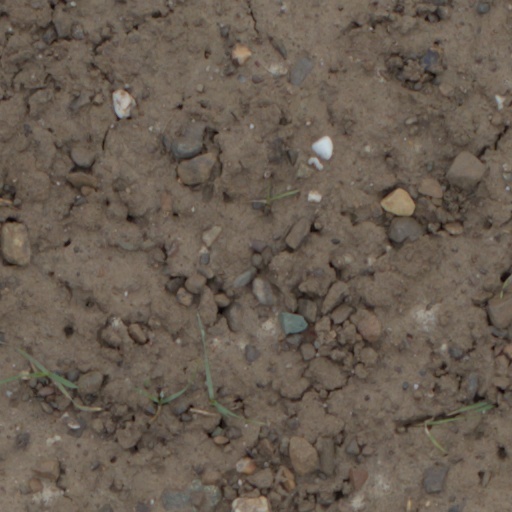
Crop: wheat